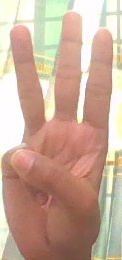
ASL sign: 6